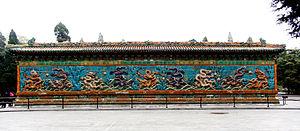
Le Parc Beihai est un jardin impérial de Pékin, vieux de plus de 1 000 ans. Le nom de Beihai évoque le lac qui forme l'essentiel de sa superficie et se trouve justement au nord du Zhongnanhai.